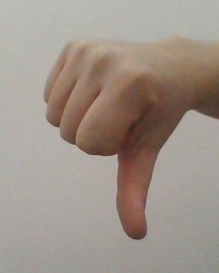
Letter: waw